Croc (game designer)

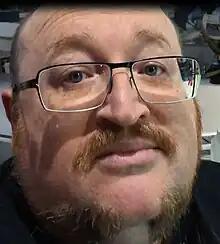
Croc in 2015

Christophe Réaux (born December 16, 1965, France) largely and mainly known by the pseudonym Croc, is a French games designer, specialized in role-playing games (RPG) although he also has designed at least both a board game ("L'Âge des dieux", "Age of Gods") and a miniatures game ("Hell Dorado"). He is considered in his own country as a role-playing games pioneer and one of the most important designers in the ambit of such games. Croc's games are edited by Siroz (a homophone of the French word "cirrhose", meaning "cirrhosis"), now called Asmodée éditions, French for Asmodeus. Croc met the founders of Siroz (Nicolas Théry, Éric Bouchaud and Laurent Tremmel) in the "20 Naturel" RPG club of Vélizy (near Versailles) in the mid-1980s at secondary school (high school).